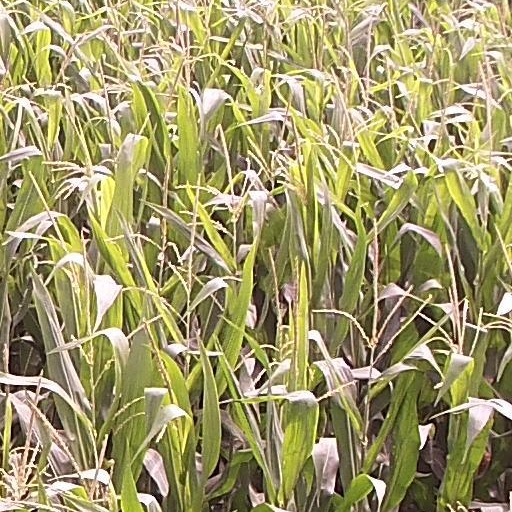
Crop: maize; corn